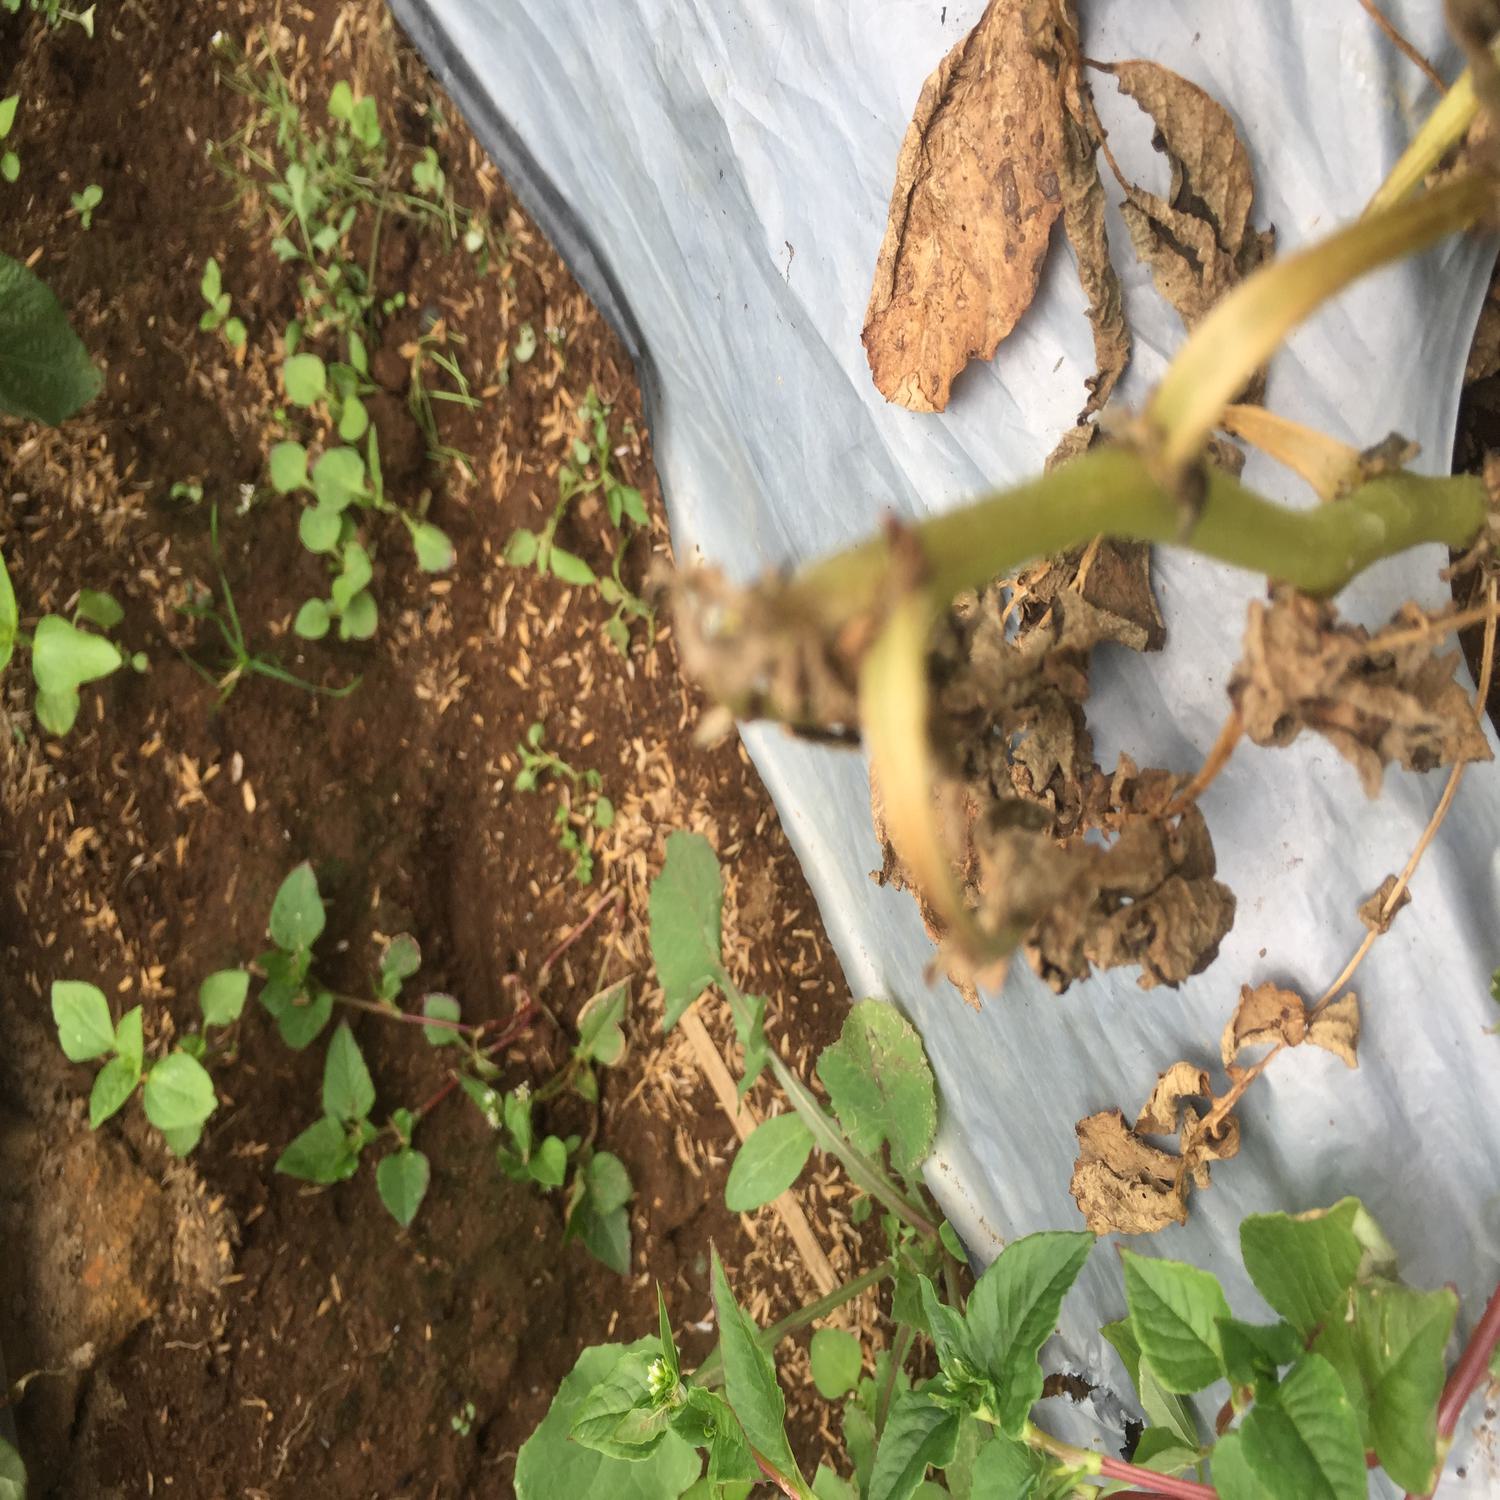
Label: Bacteria